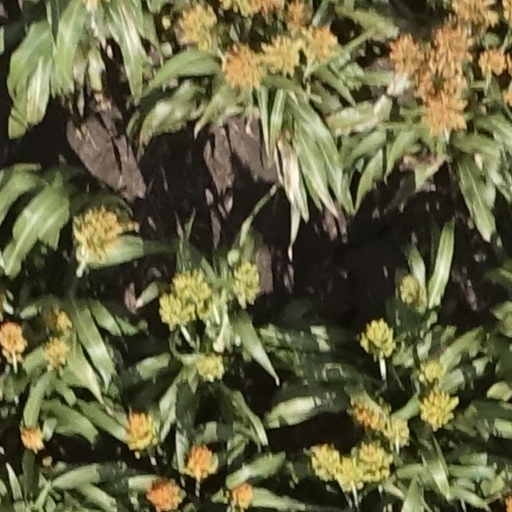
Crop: sorghum